Chilean art

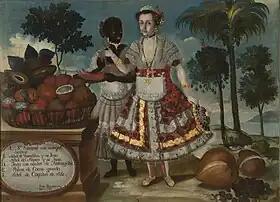
Quito lady, portrayed with her black slave. , 18th century.

Chilean artists primarily focused on religious themes, which were most in demand and therefore more lucrative. Religious paintings tended to be displayed in churches, cloisters and convents - their logical destination, considering that the majority were commissioned by members of the church or as donations to the church. They are known for their lack of facial expression and proportion in their portrayal of human figures, and the lack of interest they show for subjects like landscape or nature.